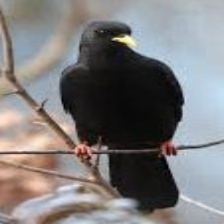
Species: ALPINE CHOUGH
Scientific name: PYRRHOCORAX GRACULUS